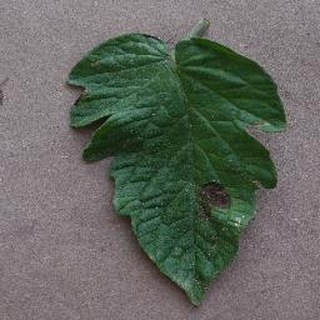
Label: tomato_early_blight